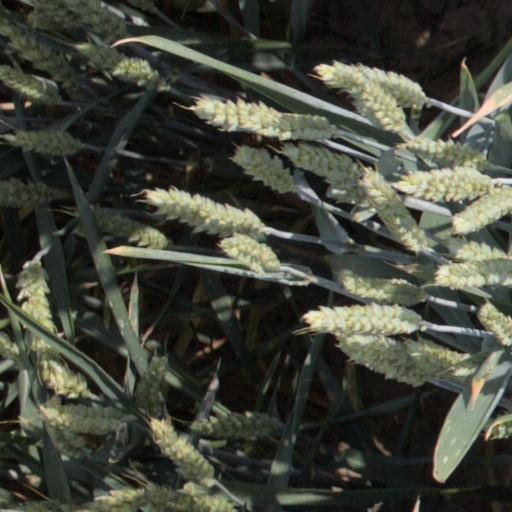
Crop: wheat